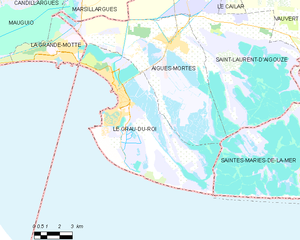
Le Grau-du-Roi, est une commune située dans le sud-est de la France dans le département du Gard en région Occitanie.